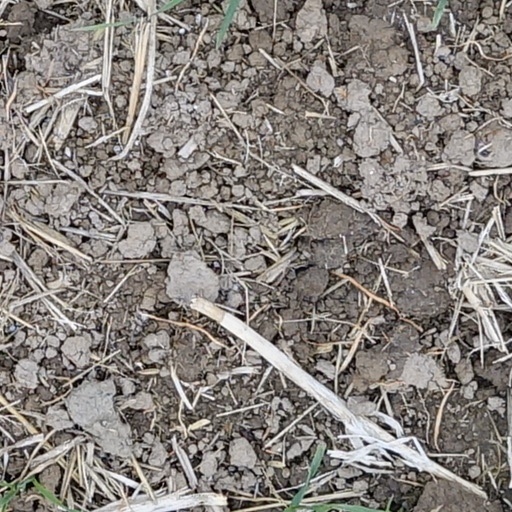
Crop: wheat